Ferry Road

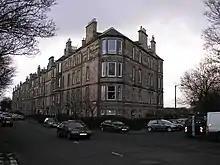
Tenements on Ferry Road at Chancelot Terrace

Ferry Road is one of the major roads of Edinburgh, Scotland, deriving its name from being the road from Queensferry to Leith. It runs from the eastern end of Davidson's Mains village in the west, to Leith in the east, passing through Drylaw, Crewe Toll and Goldenacre on the way. It is classified as the A902 from Leith to Crewe Toll where the A902 continues as Telford Road.